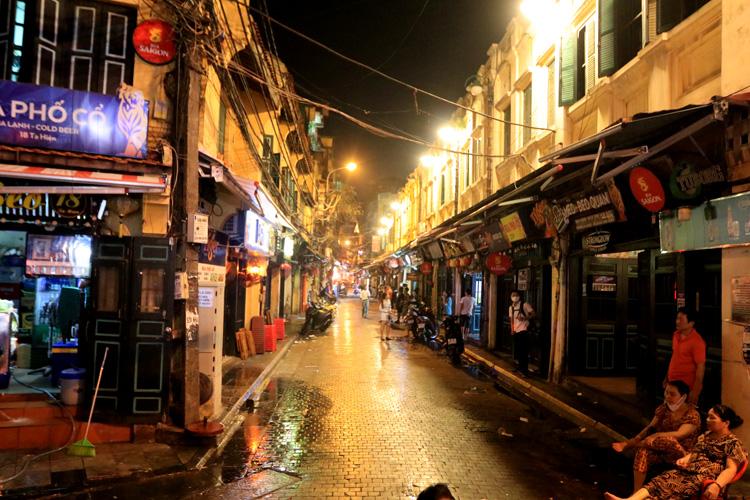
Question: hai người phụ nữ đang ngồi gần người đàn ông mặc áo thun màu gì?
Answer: hai người phụ nữ đang ngồi gần người đàn ông mặc áo thun màu cam